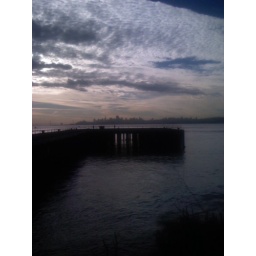
dock near coast guard station near golden gate bridge